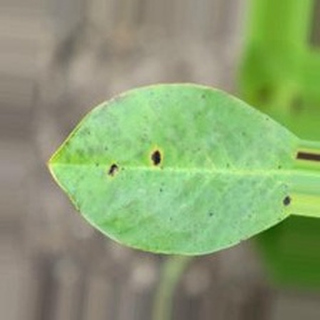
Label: groundnut_early_leaf_spot